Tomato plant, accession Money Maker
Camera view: vertical (180 deg); turntable rotation: 240 degrees
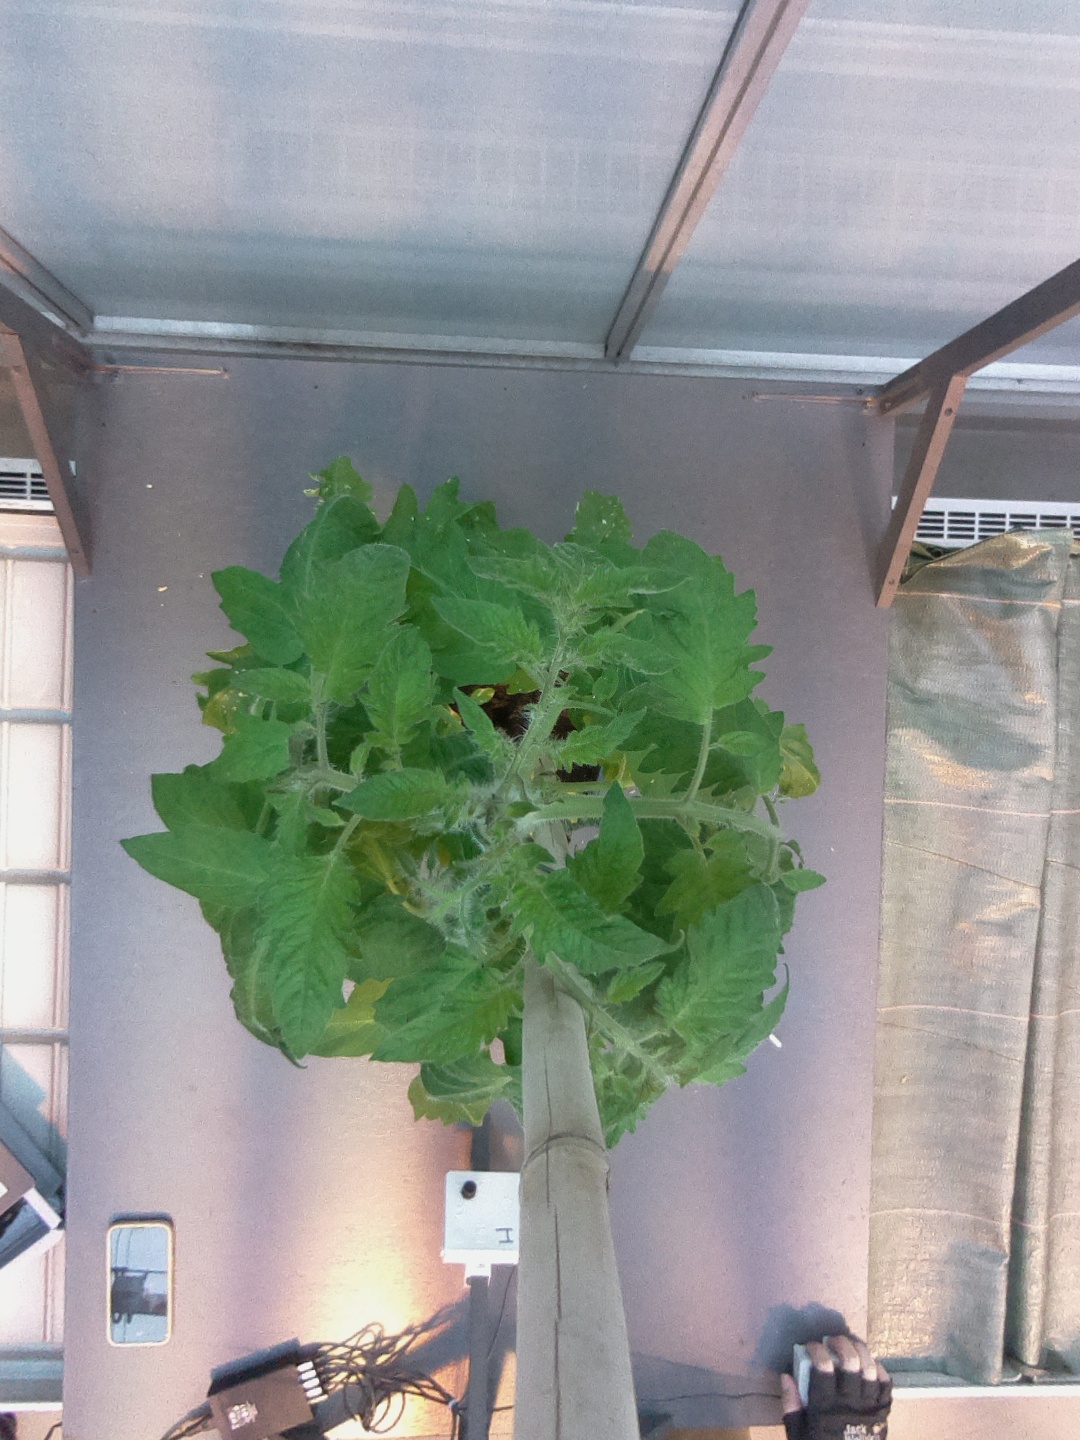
BBCH growth stage 59: 9 or more inflorescences visible